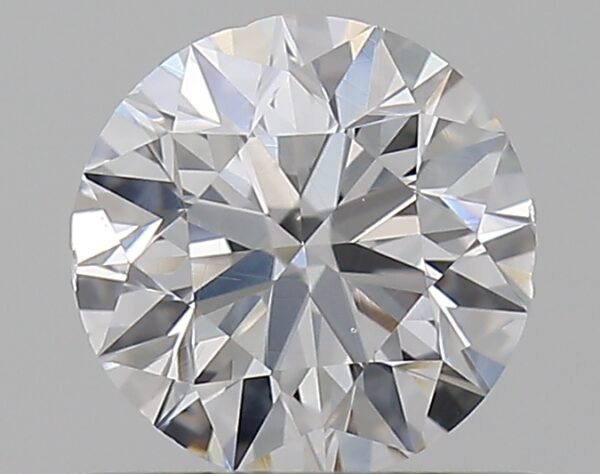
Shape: round
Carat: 0.5
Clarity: VS2
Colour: E
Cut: EX
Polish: VG
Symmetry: EX
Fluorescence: F
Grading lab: GIA
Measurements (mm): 5.03 x 5.07 x 3.18